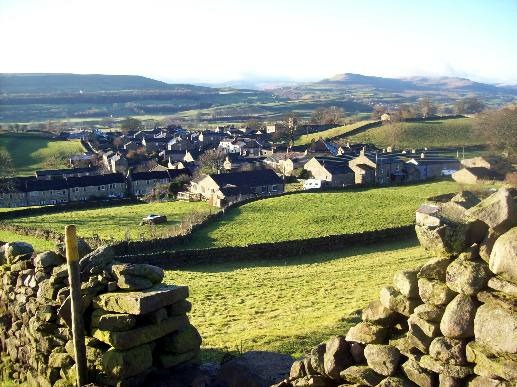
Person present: No